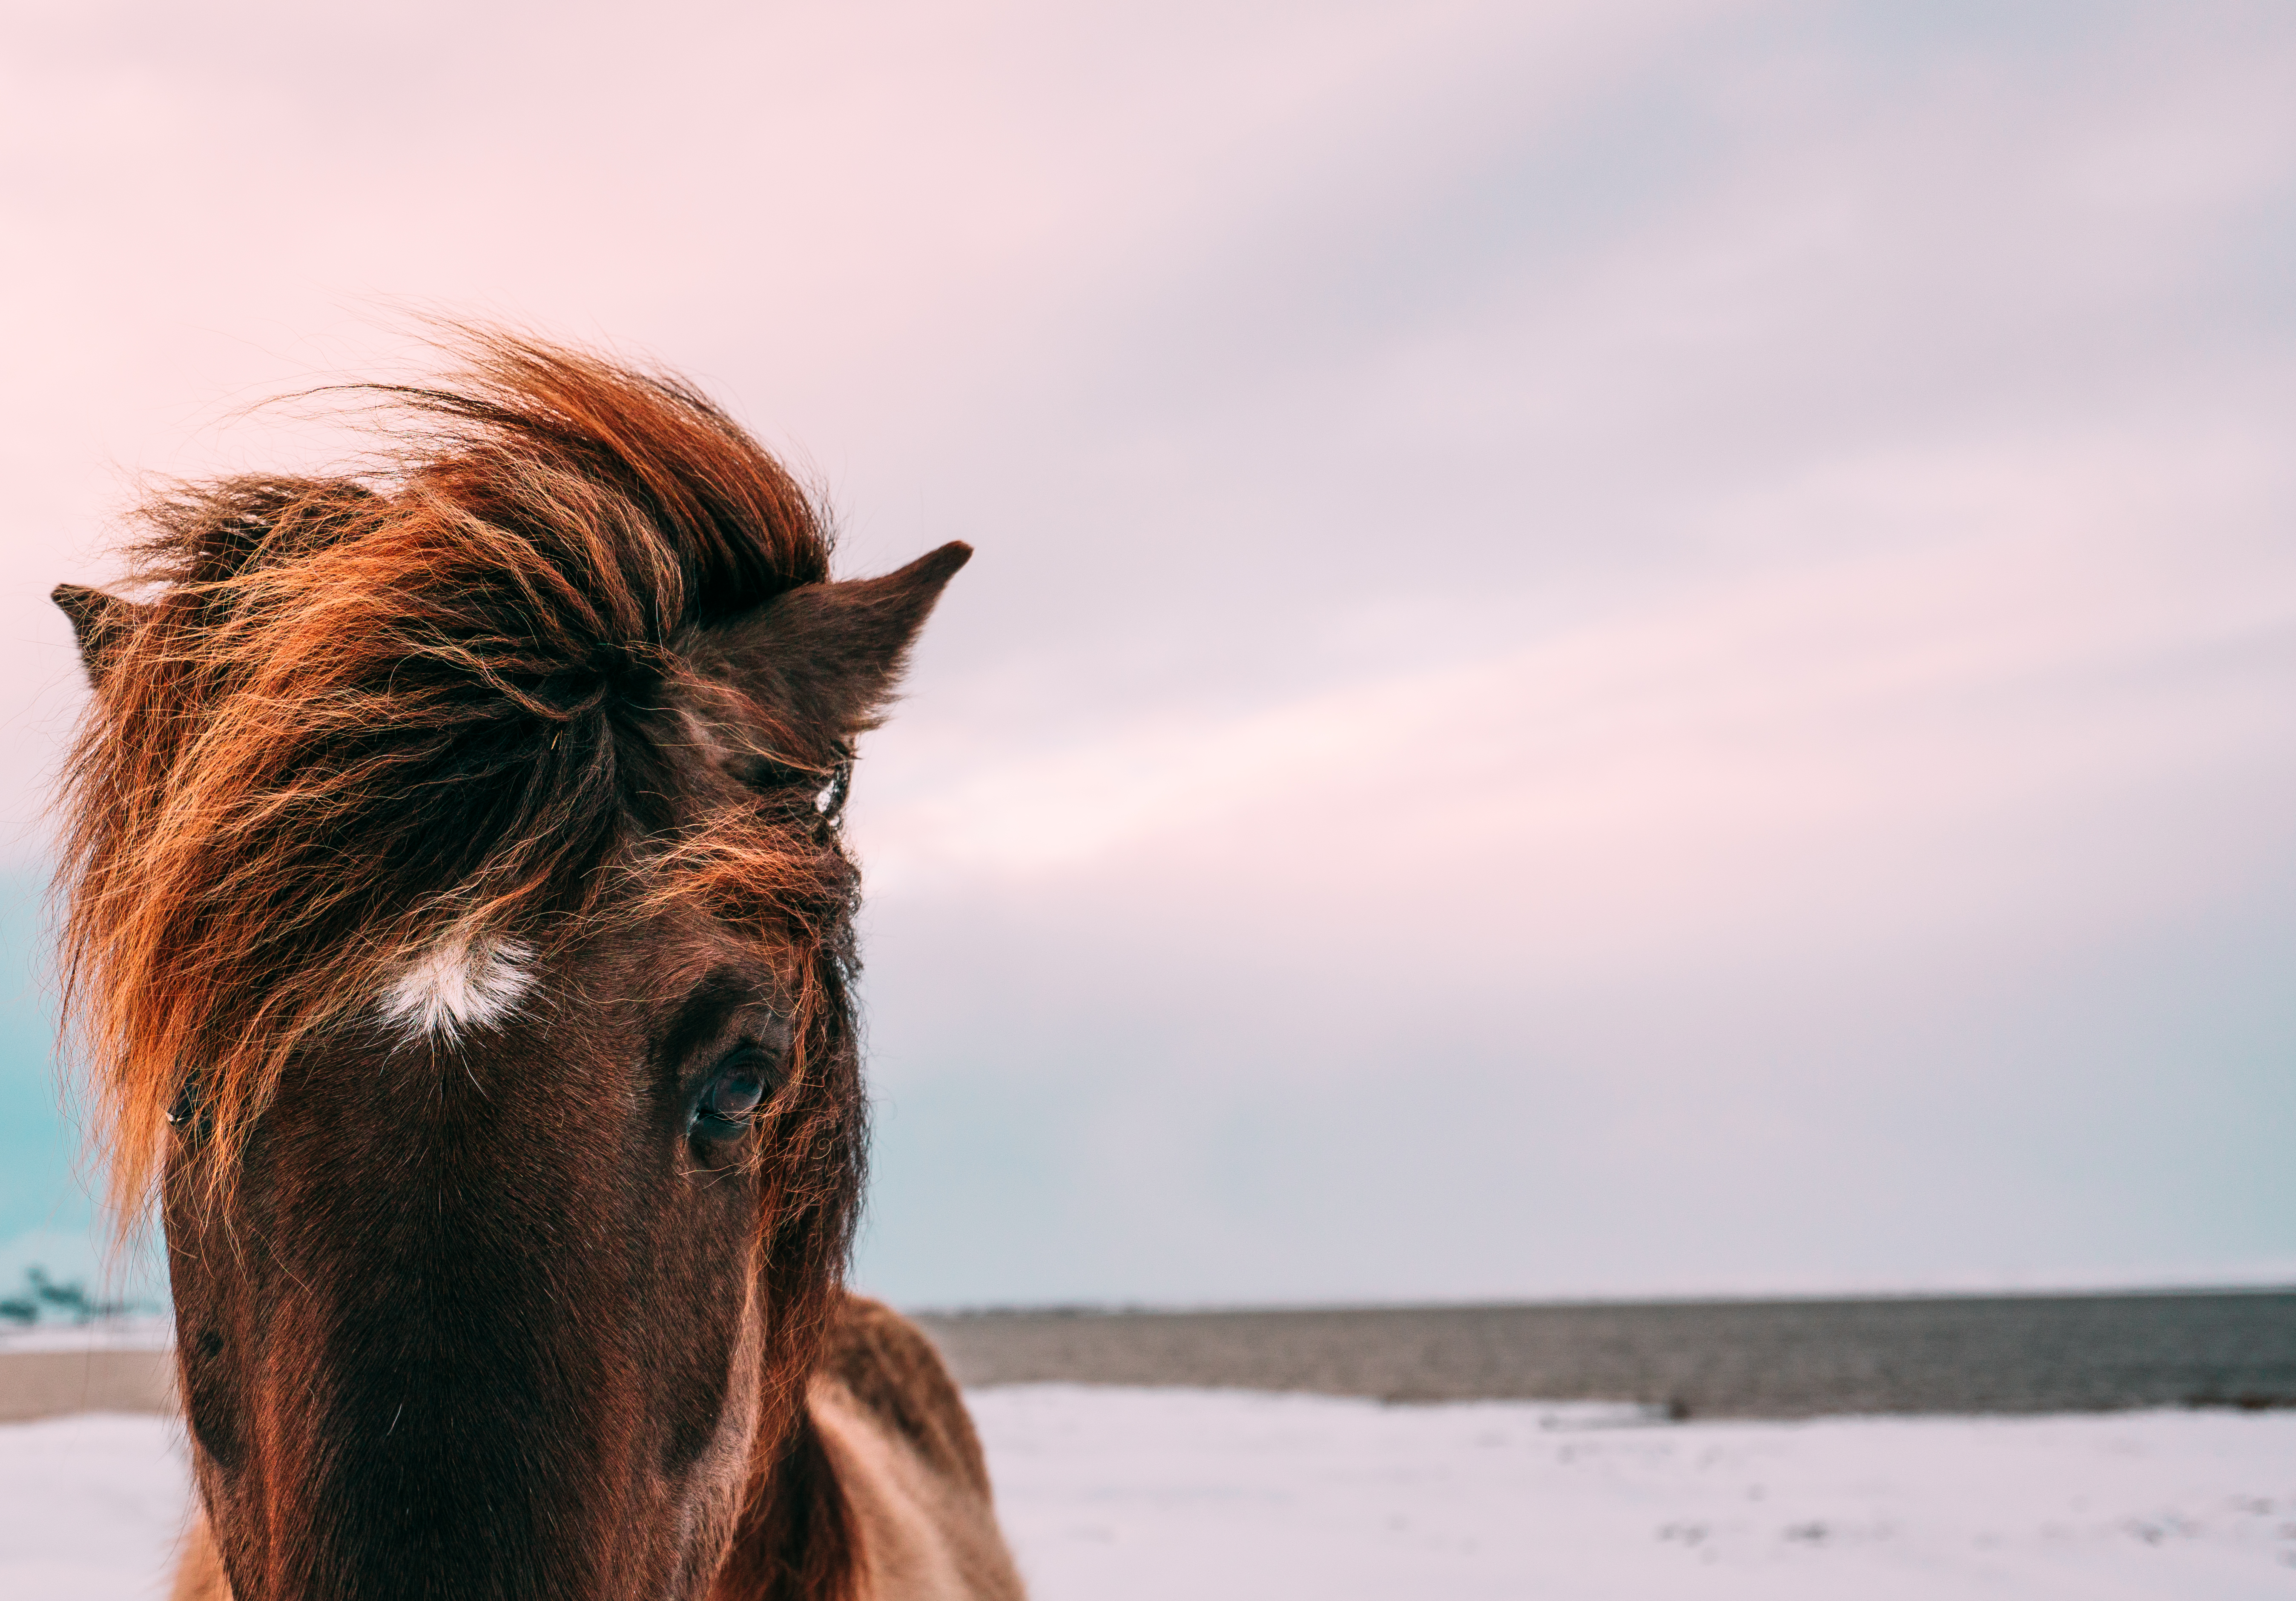
nature, sand, sky, animal, macro, horse, mammal, stallion, mane, close up, hd wallpaper, animal photography, horse like mammal, mustang horse